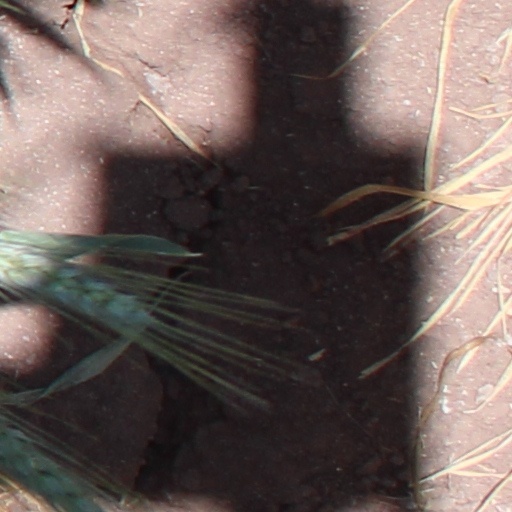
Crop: wheat